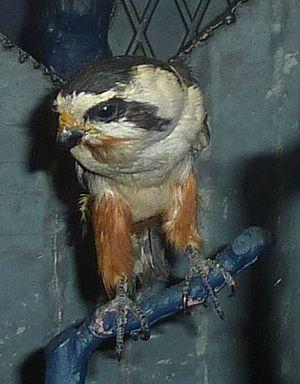
Fauconnet à collier (Microhierax caerulescens) Écriteau lié
Le Fauconnet à collier est une espèce de rapaces diurnes appartenant à la famille des Falconidae.